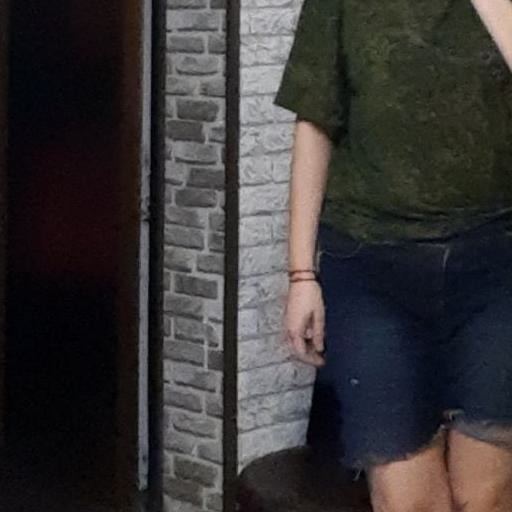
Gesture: no_gesture